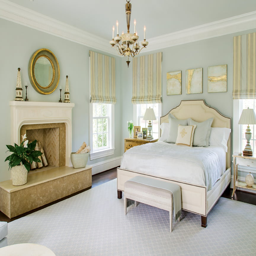
shades by organization leader perfectly match the soft blue walls and art in the master bedroom .